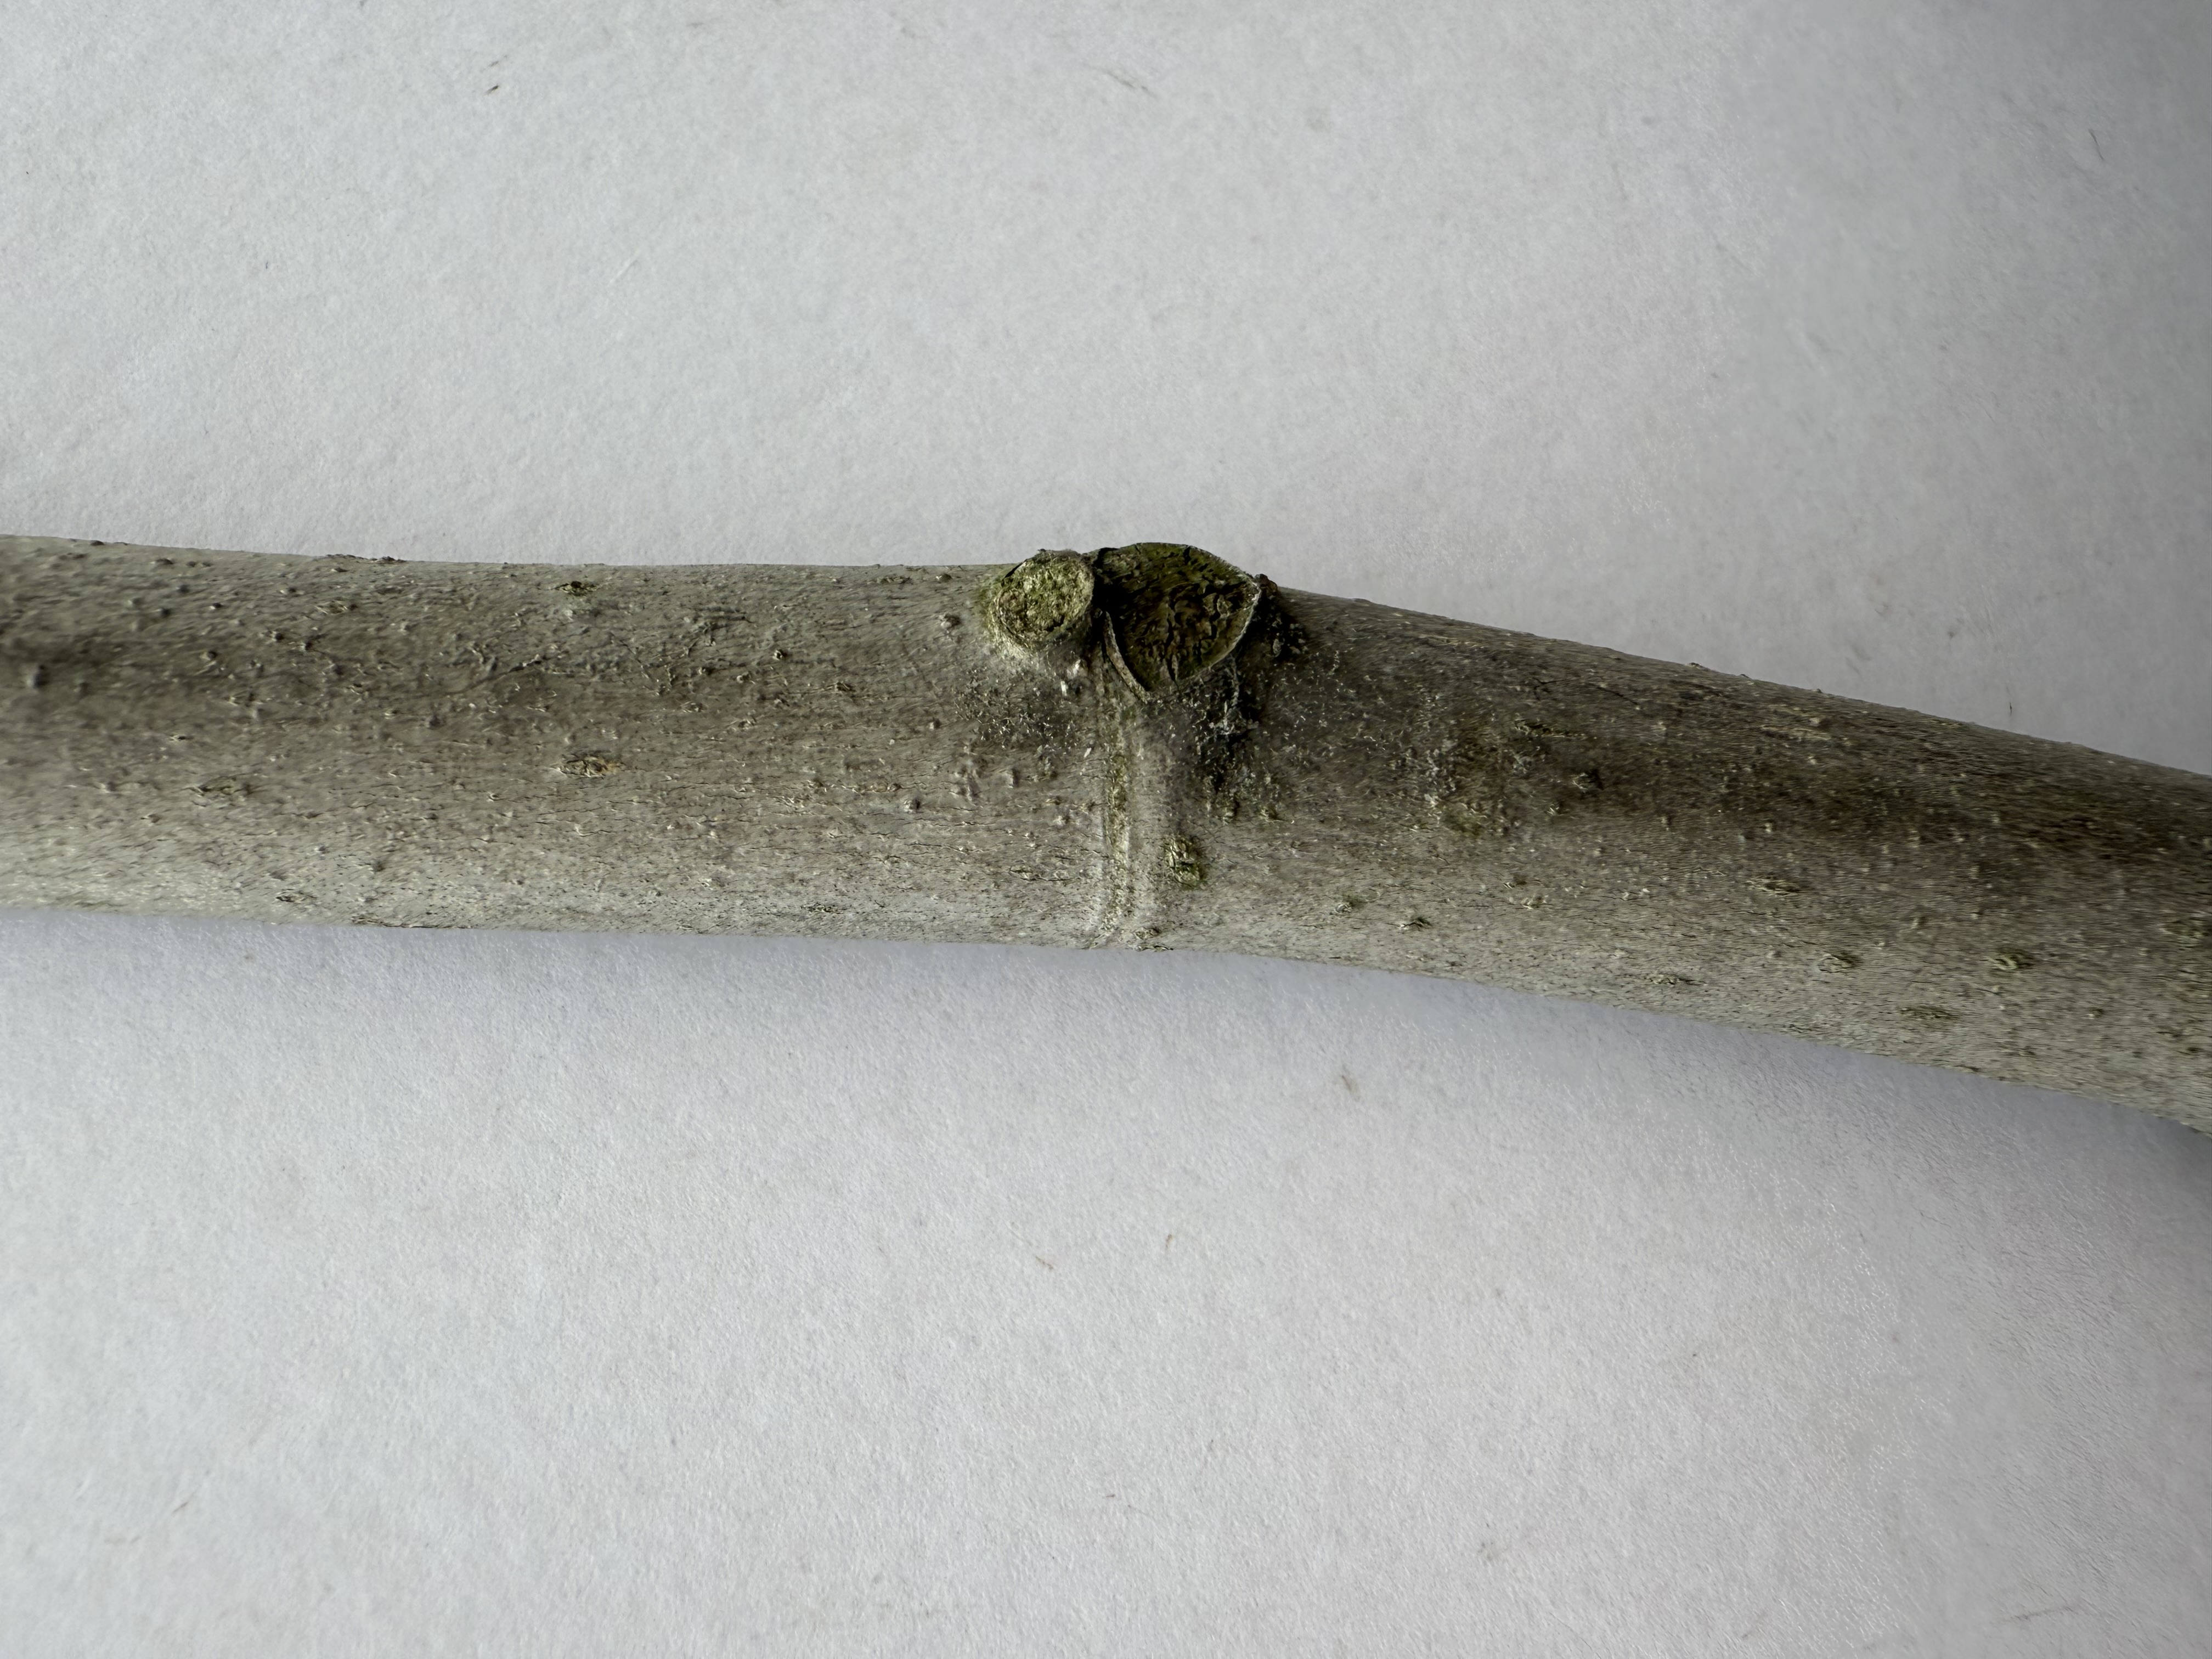
Variety: Black Fig